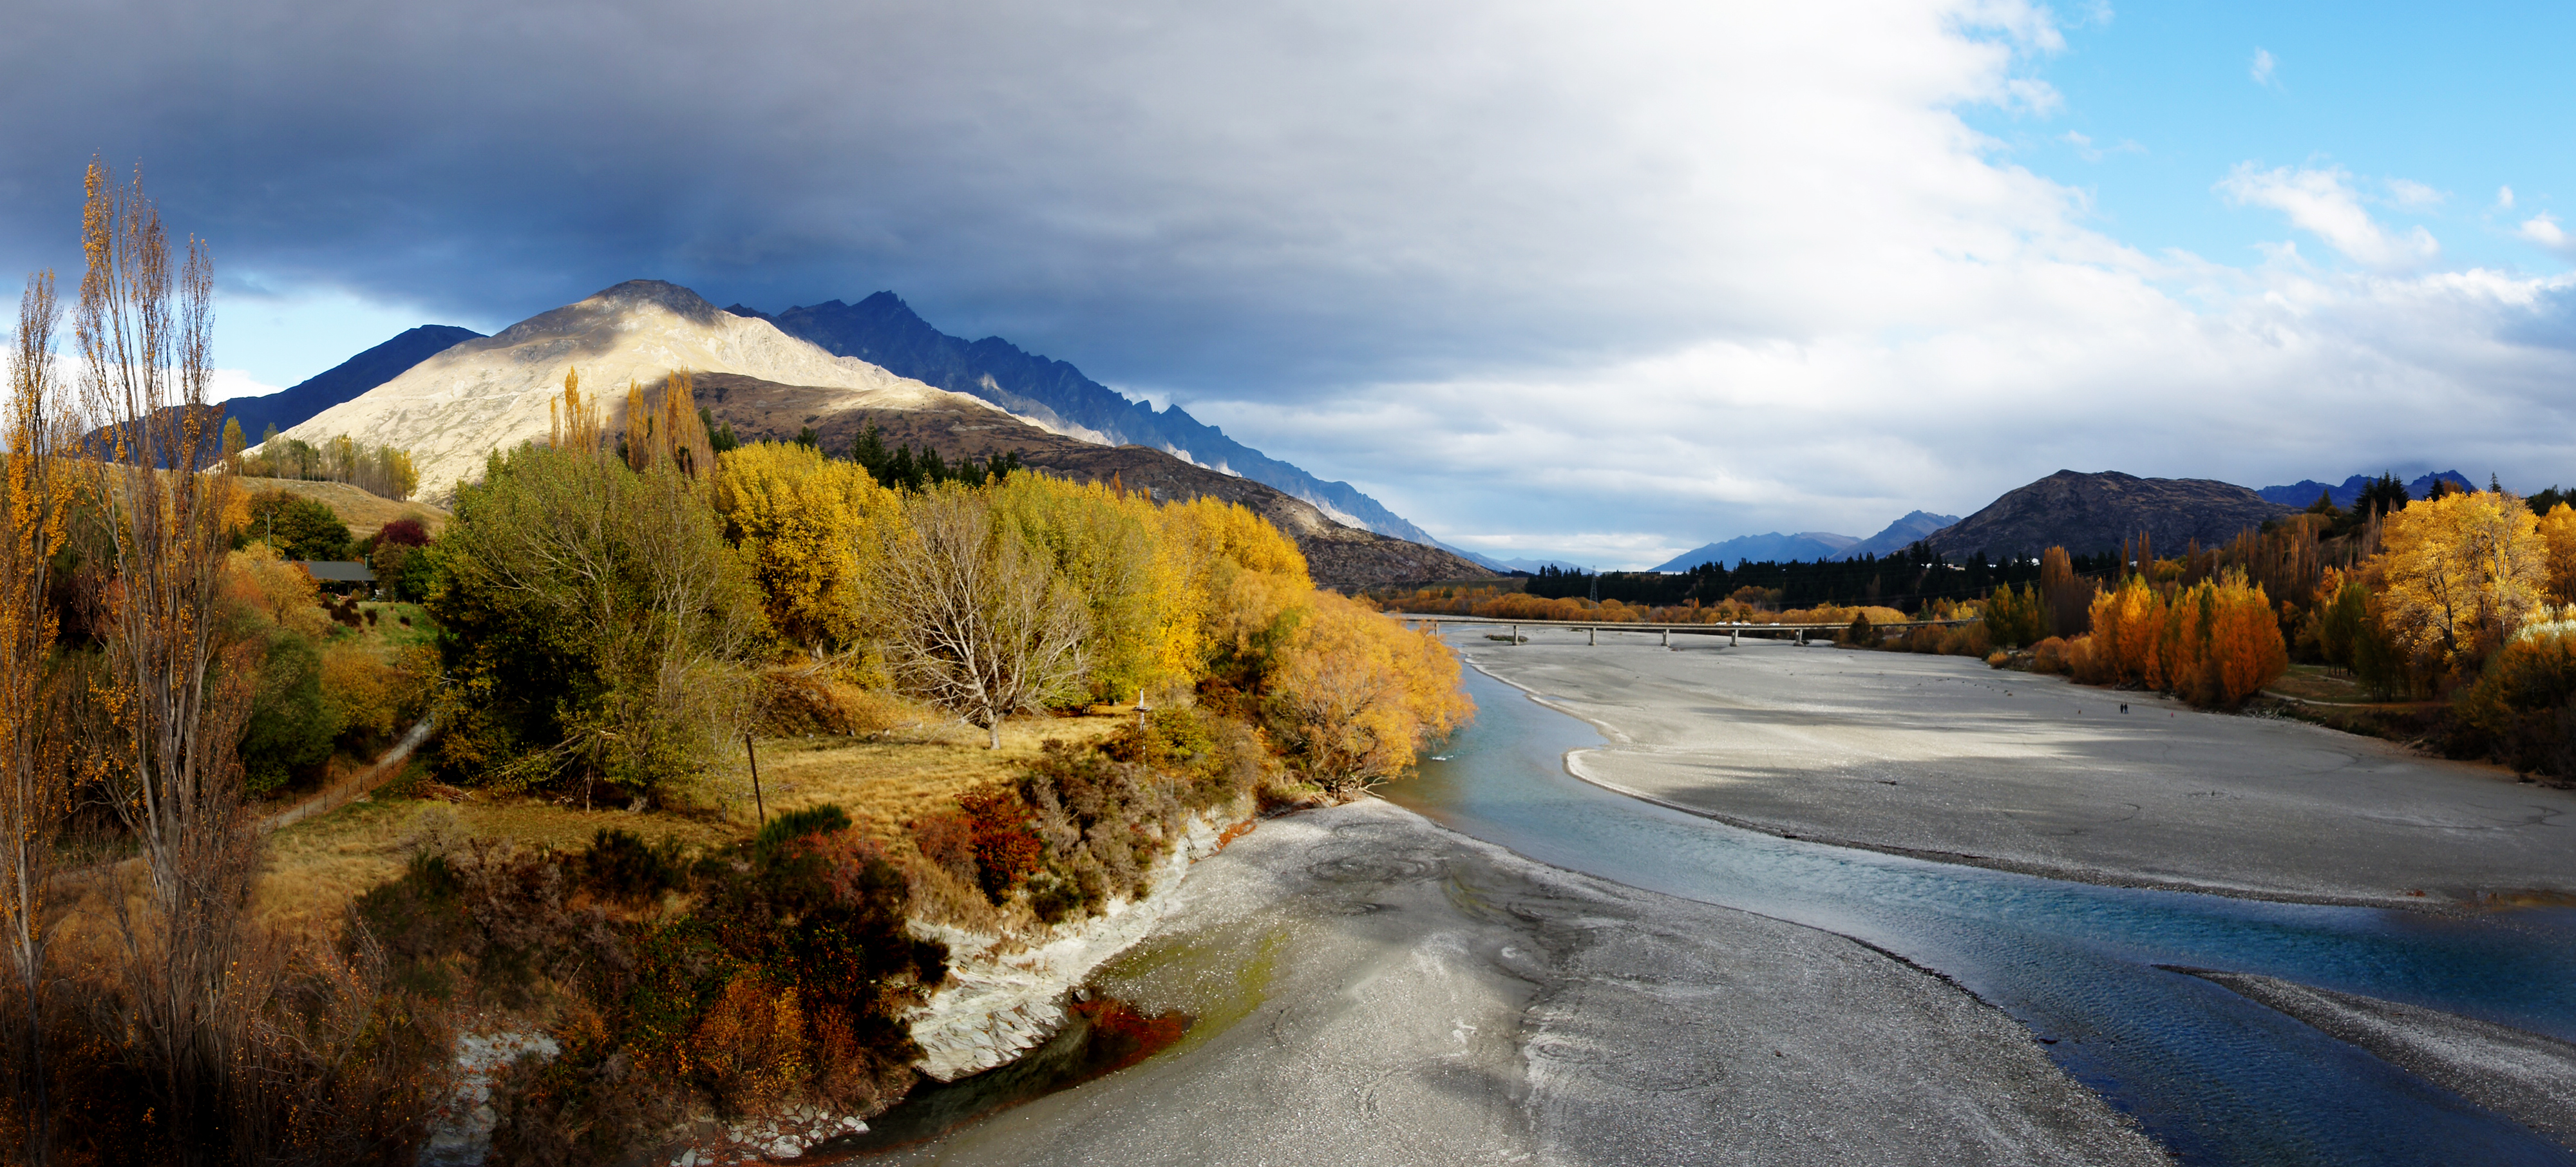
landscape, tree, nature, wilderness, mountain, snow, winter, cloud, morning, hill, lake, river, valley, mountain range, reflection, autumn, national park, season, ridge, alps, newzealand, otago, fourseasons, shotoverriver, autumncolourqueenstown, landform, mountain pass, geographical feature, mountainous landforms